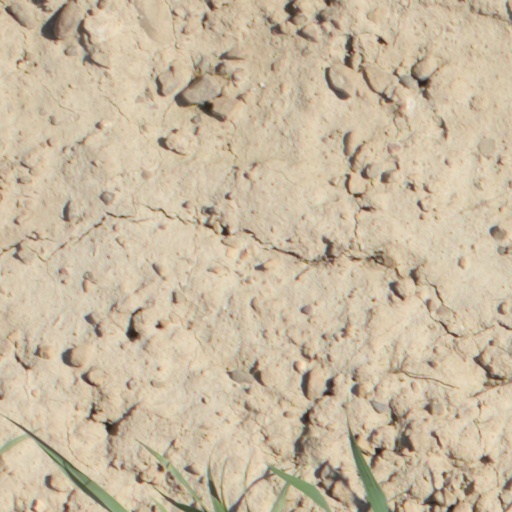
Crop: wheat